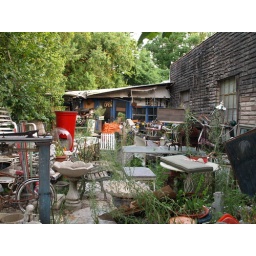
Houston Texas walking around the Old Montrose neighborhood down Westheimer street 2010 Building Streets Signs Vintage